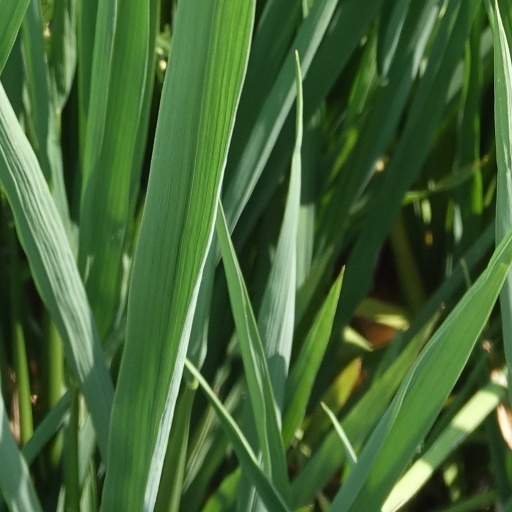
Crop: rice